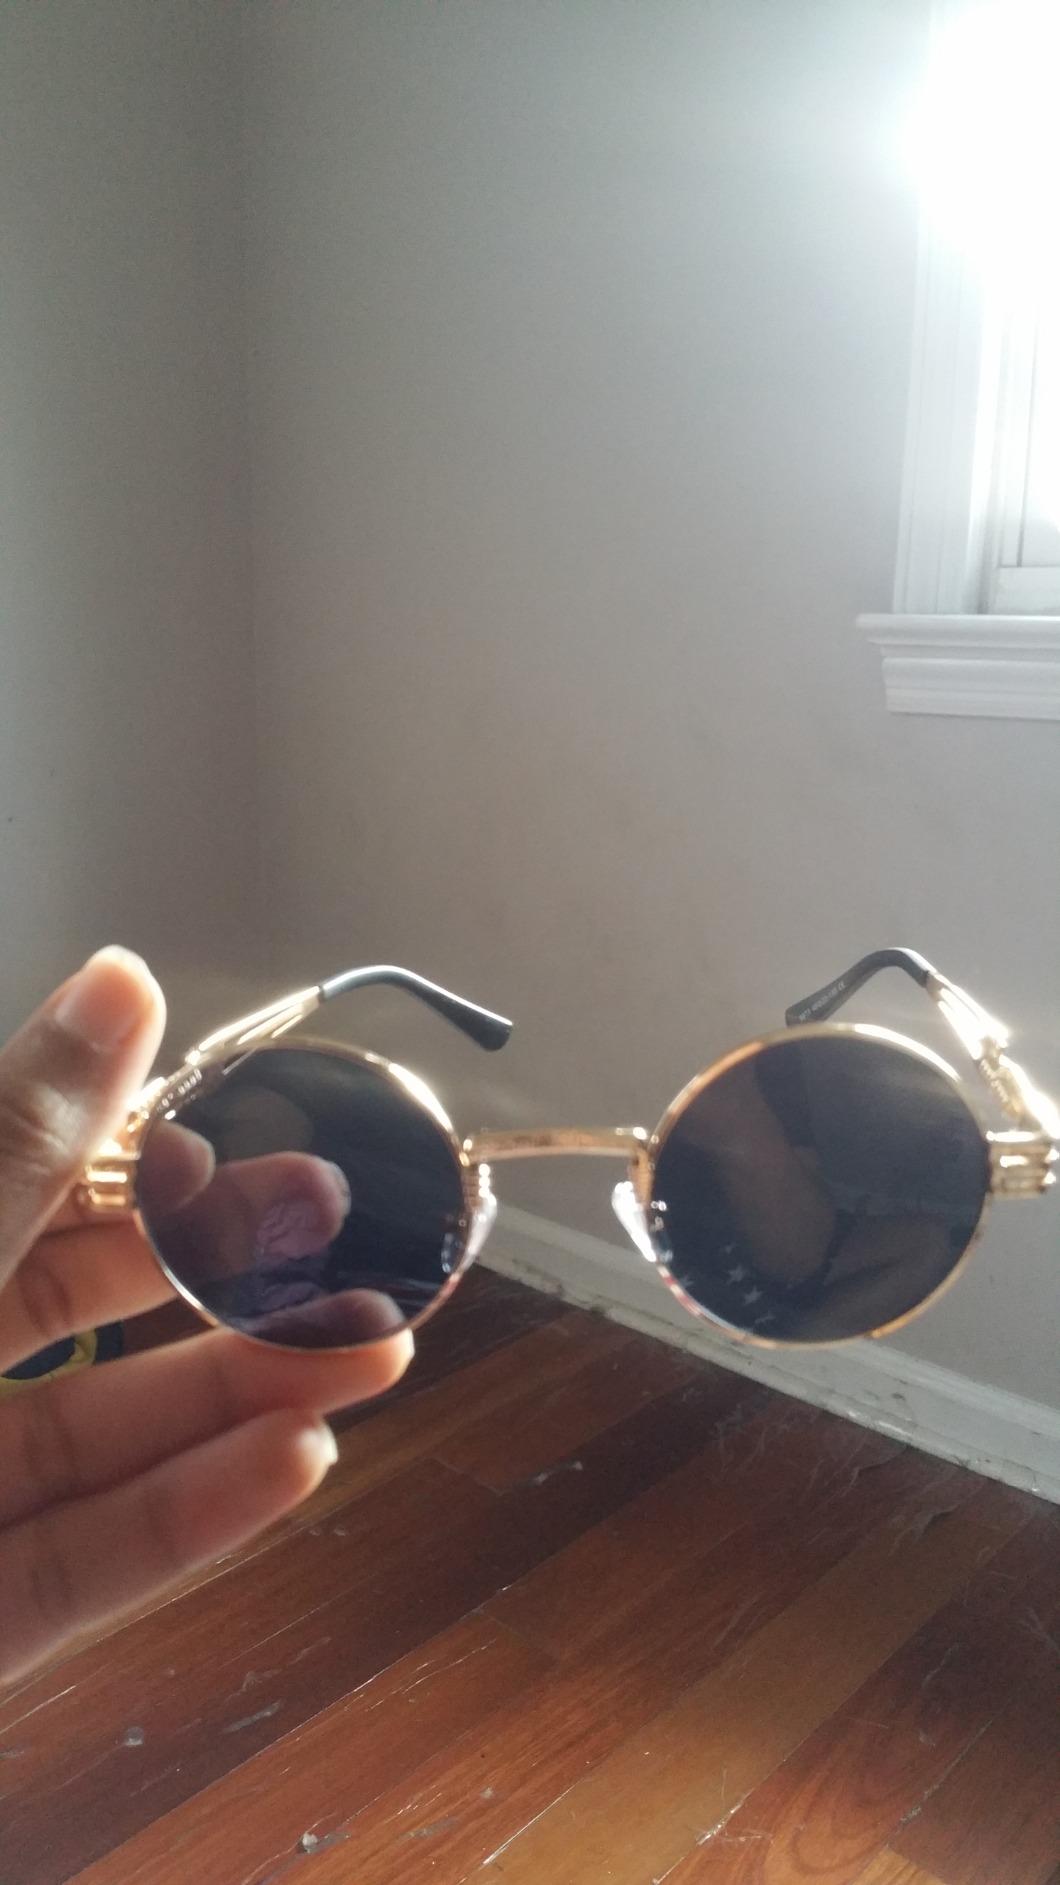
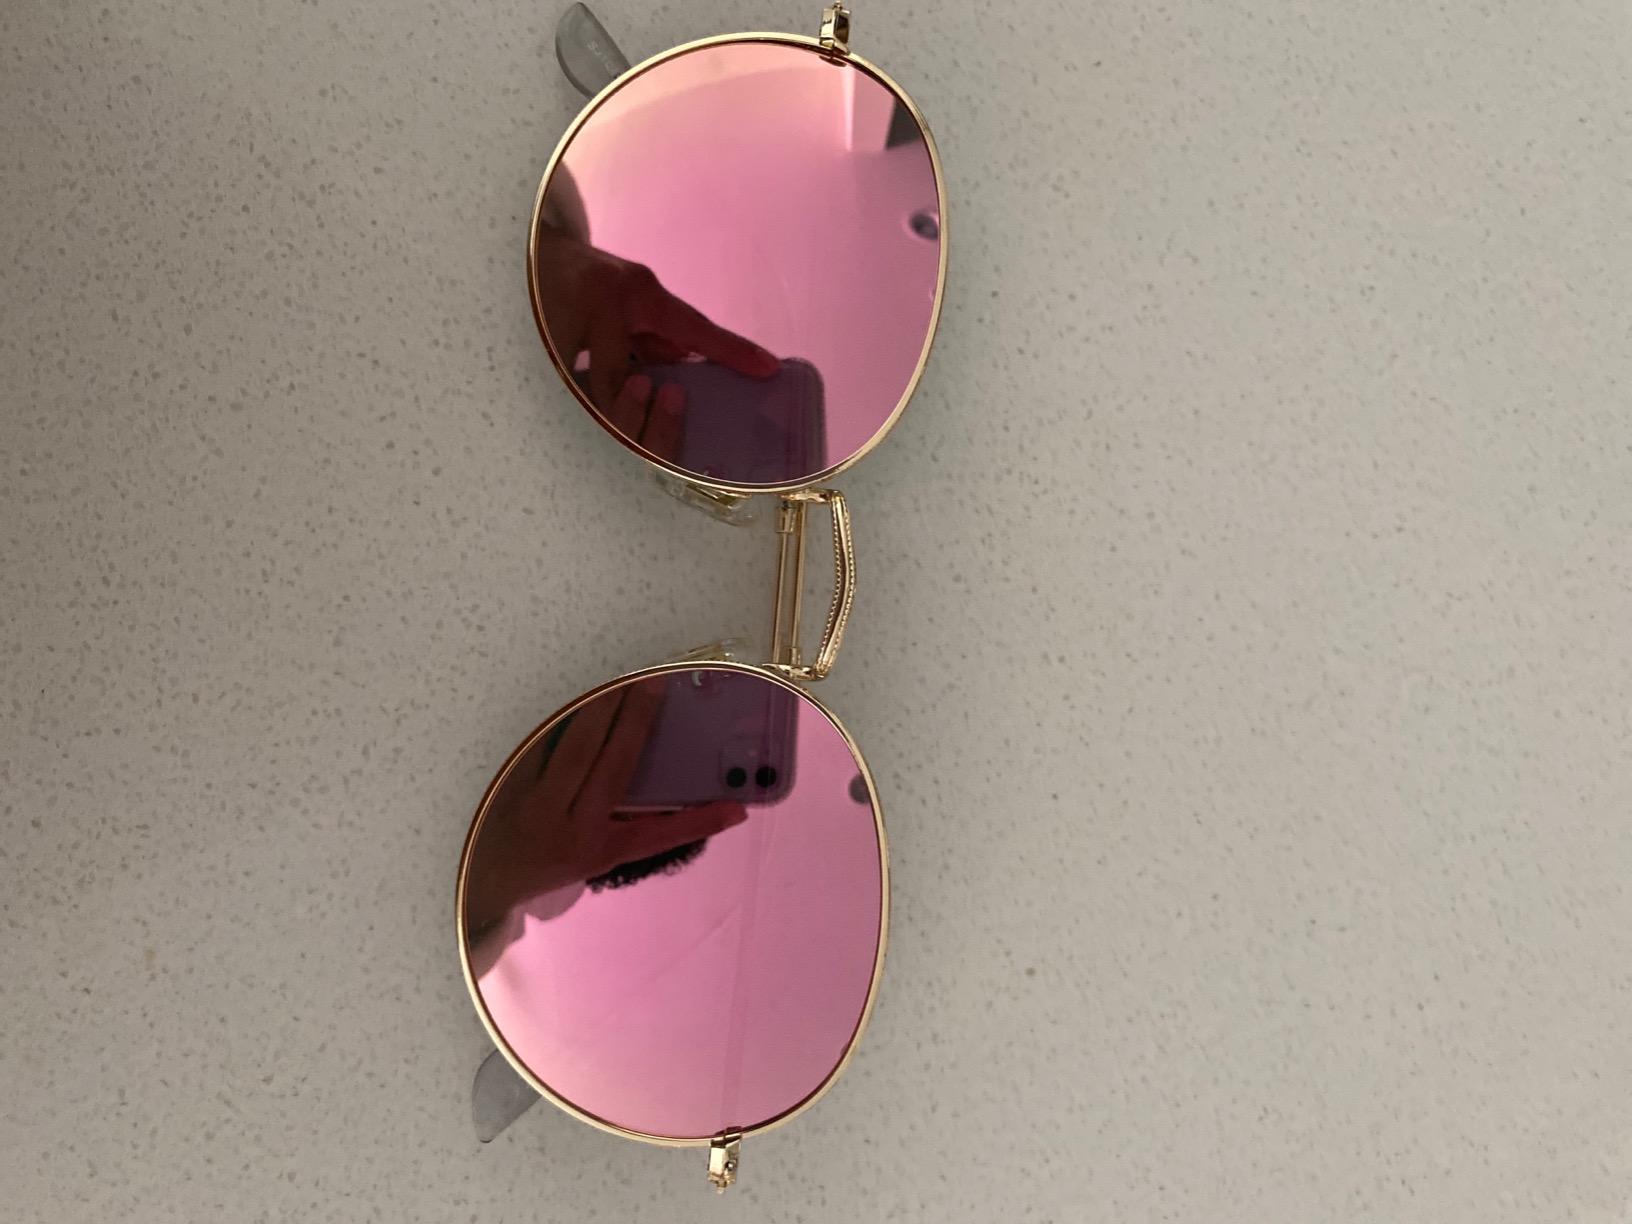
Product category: accessories_sunglasses
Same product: no